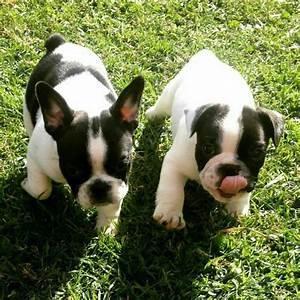
dog